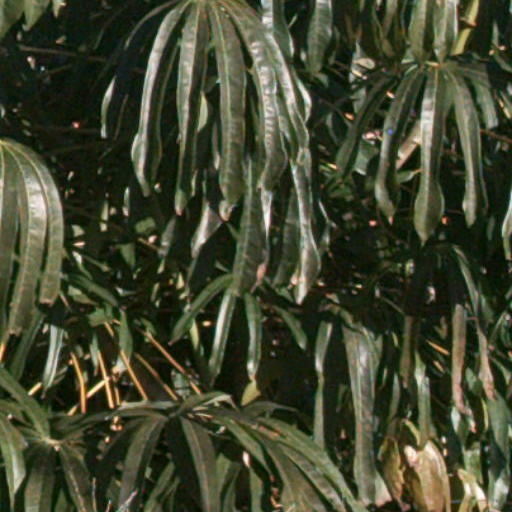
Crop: cassava